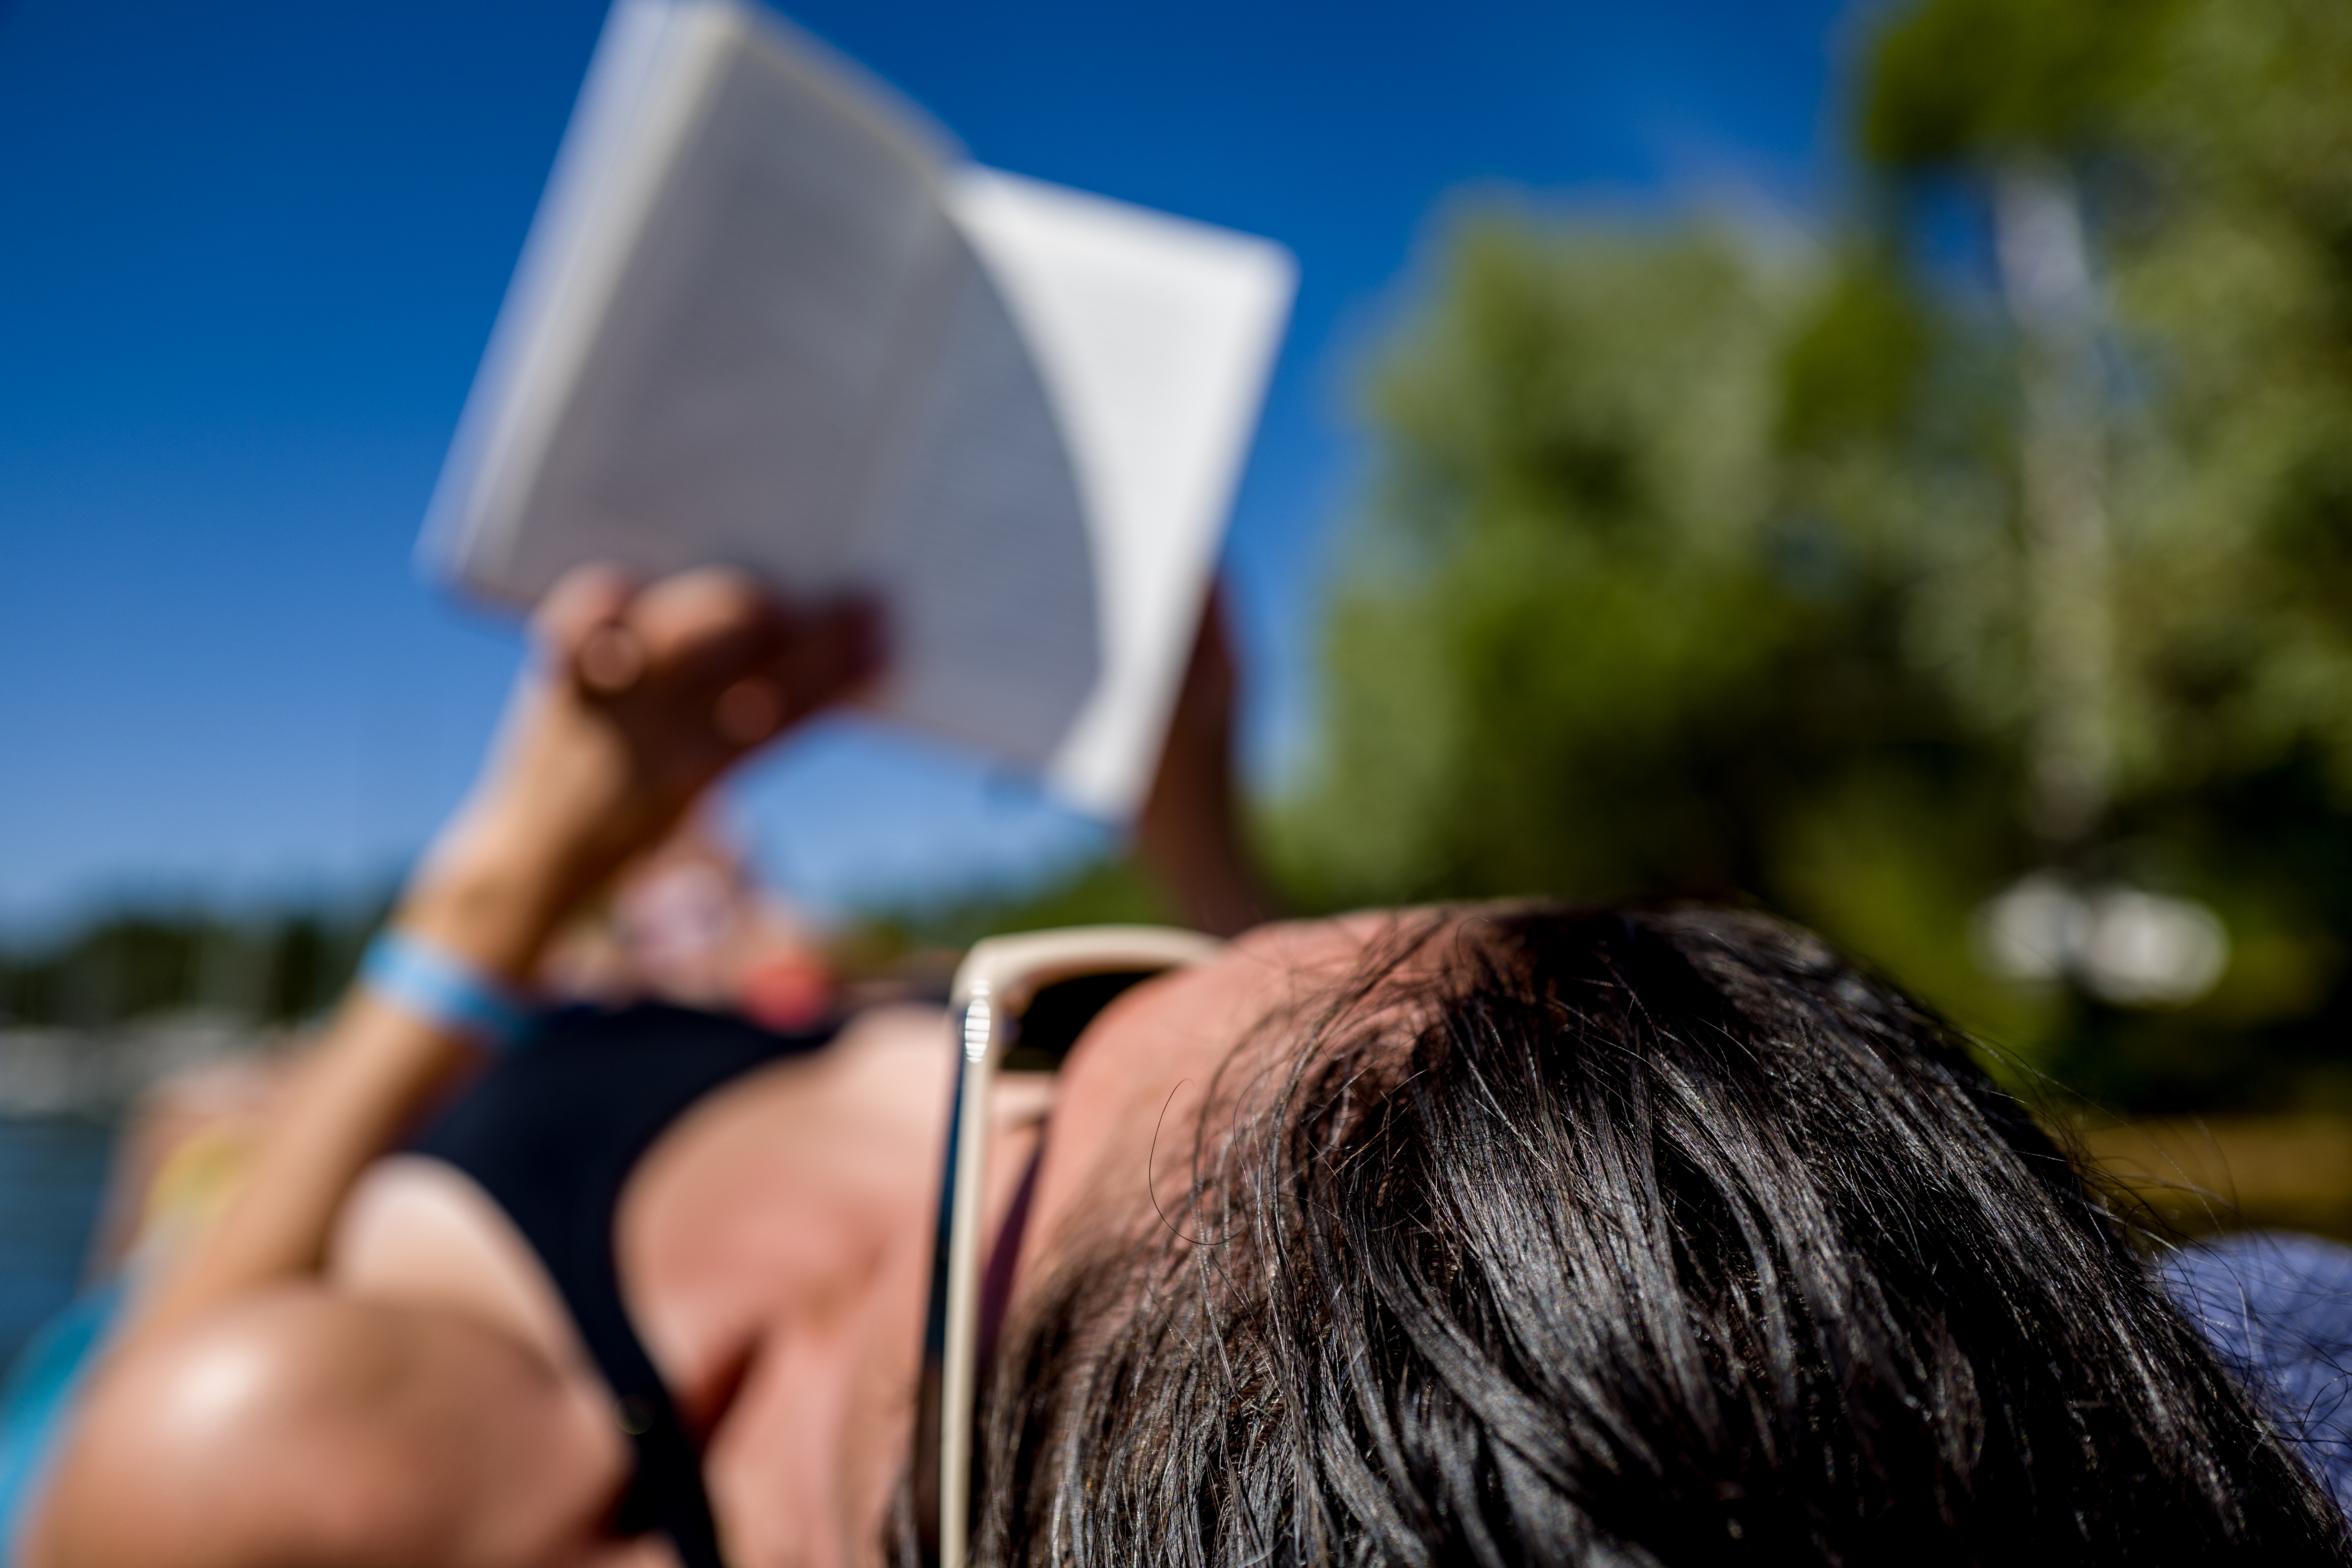
book, girl, reading, summer, europe, colour, books, holidays, europa, germany, deutschland, sommer, bayern, bavaria, lesen, kultur, ferien, m dchen, interaction, lesespas